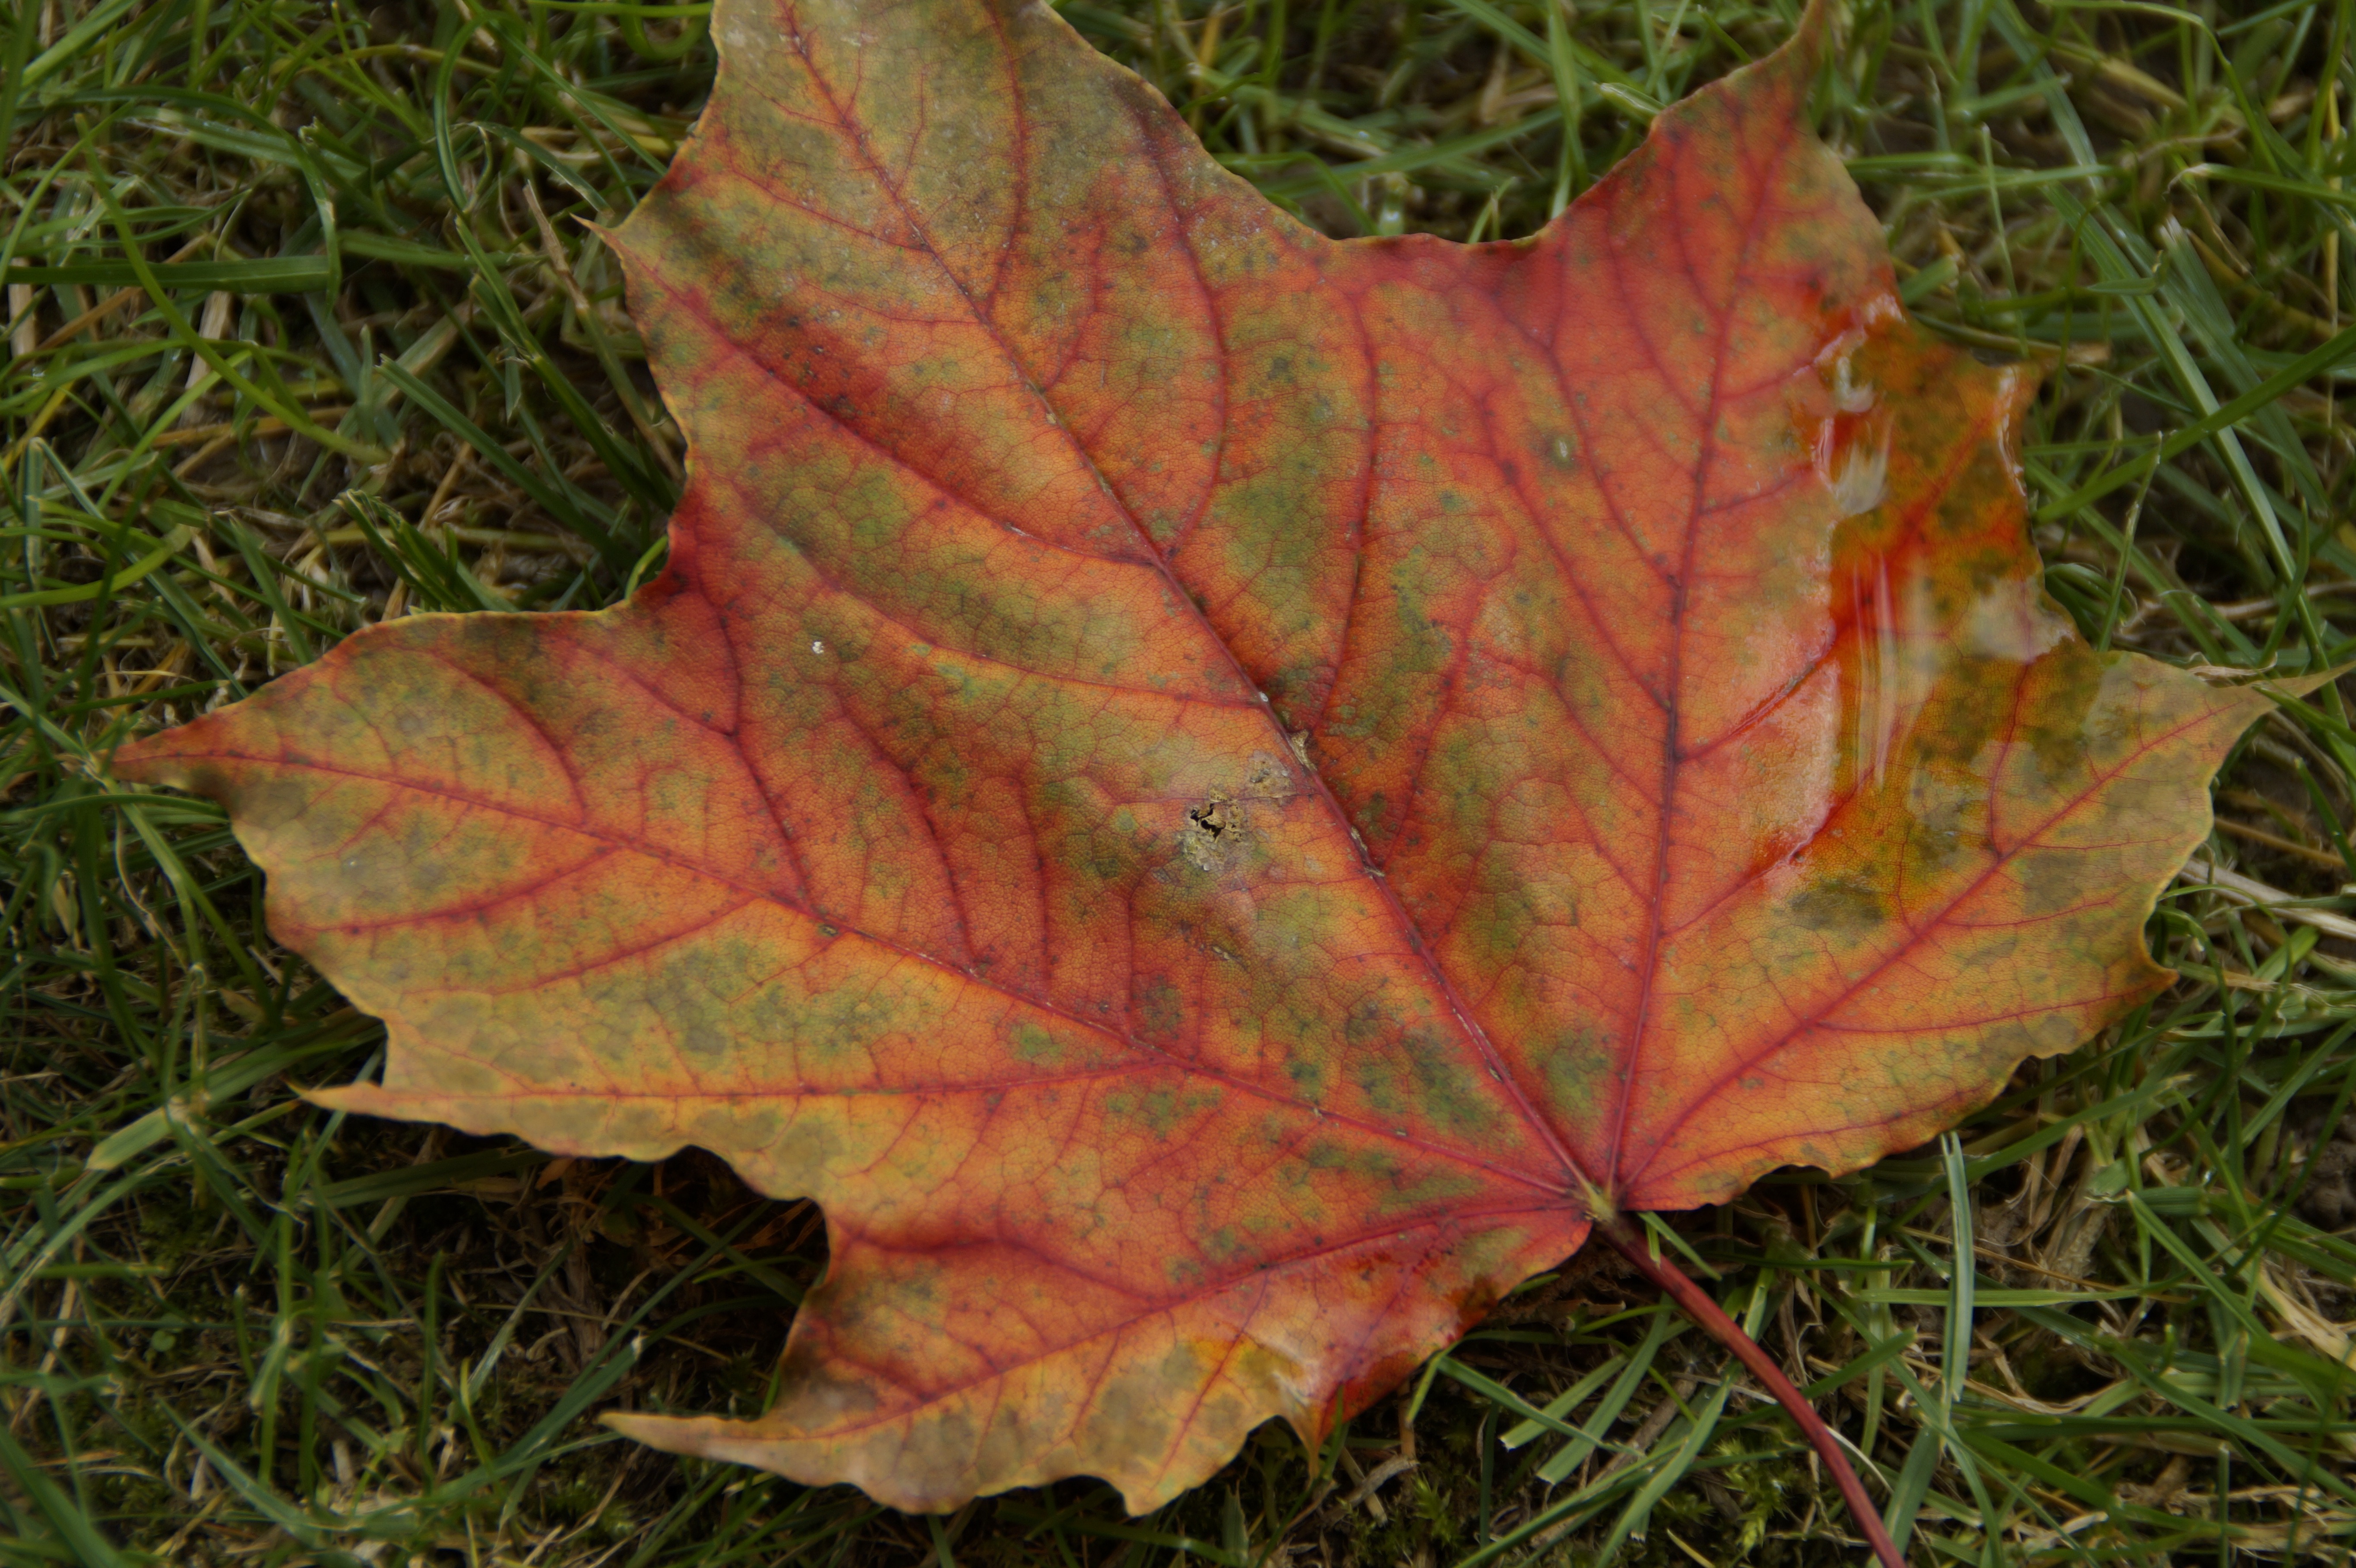
tree, nature, grass, plant, leaf, autumn, colorful, maple, maple leaf, coloring, leaves, deciduous, autumn leaf, discolored, plane tree family, plant pathology